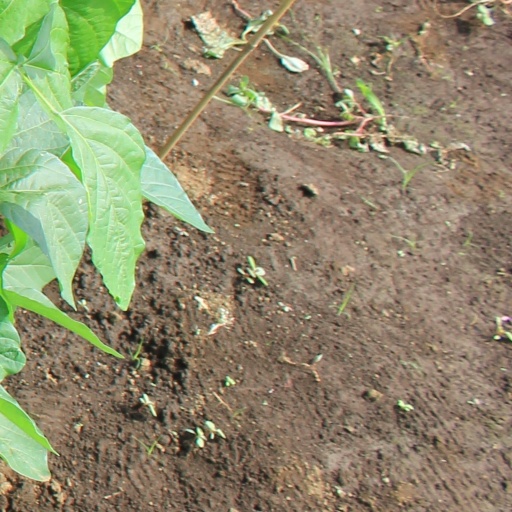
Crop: soybean